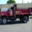
Label: truck